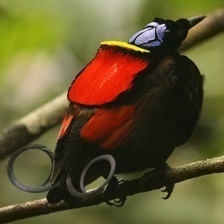
Species: WILSONS BIRD OF PARADISE
Scientific name: CICINNURUS RESPUBLICA